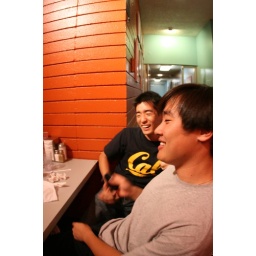
Kevin tried signaling to the other side of the table by making discreet hand motions to get the cake and gift ready...fail